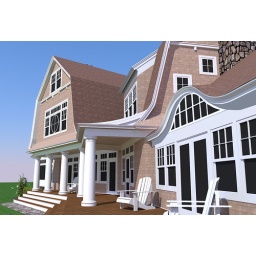
Reilly Design's design for a family's Shingle Style summer home on the water in Kennebunkport Maine.